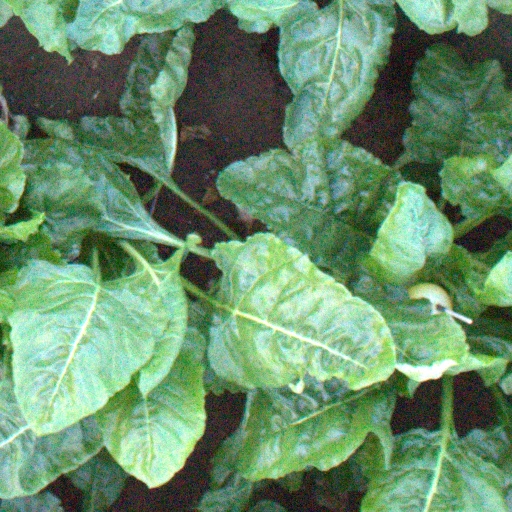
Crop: sugar beet